Searches for Noah's Ark

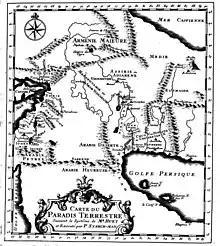
1722 map depicting Noah's Ark at Ecbatana, in what is now western Iran

Optometrist and Ararat explorer Don Shockey learned in 1985 that Ed Davis had spoken to his church about seeing Noah's Ark during World War II. Shockey invited Davis to speak at an "ark-a-thon" convention he organized in 1986 at Farmington, New Mexico. Davis was interviewed extensively about his story by Shockey's organization, and later subjected to a polygraph test on behalf of James Irwin's High Flight Foundation.